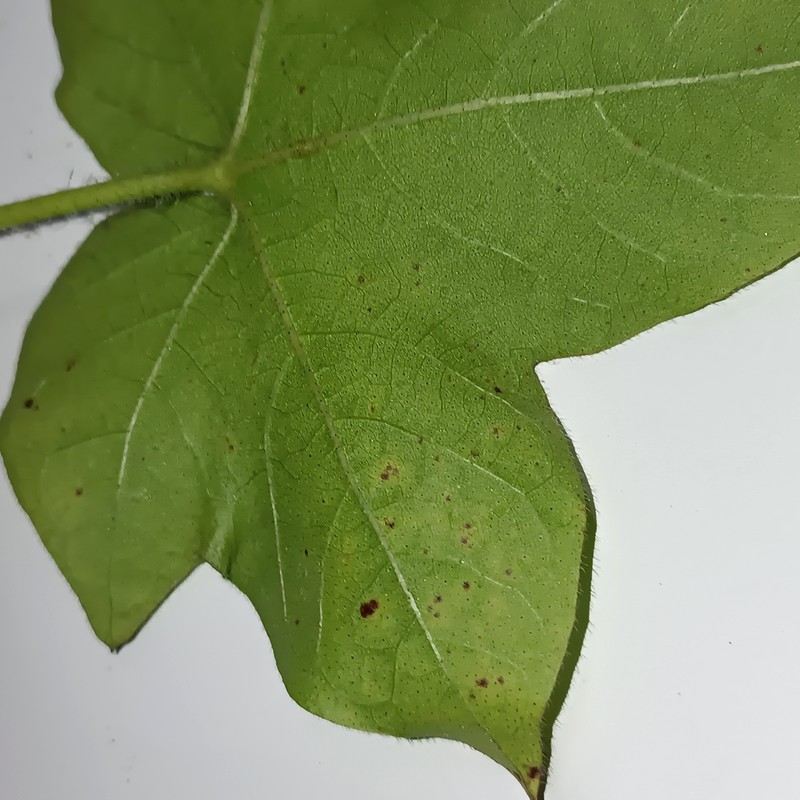
Label: Bacterial Blight